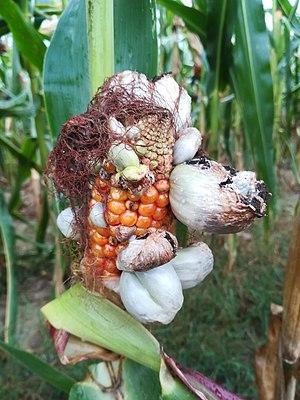
En pathologie végétale, le diagnostic est une démarche qui permet par l'observation et le raisonnement d'identifier, chez une plante ou une culture, une maladie ou un désordre physiologique, et ses agents causaux, en vue de déterminer le traitement approprié.